Arroz poblano
Also known as:
es - Spanish: Arroz poblano
fr - French: Arroz poblano
tr - Turkish: Arroz poblano
Category: rice (rice)
Cuisine: Mexican
Associated cuisines: Mexican
Area: Mexico
Countries: Mexico
Region: Central America

This dish is made with rice and gets its green color from a type of pepper that is processed into a liquid.

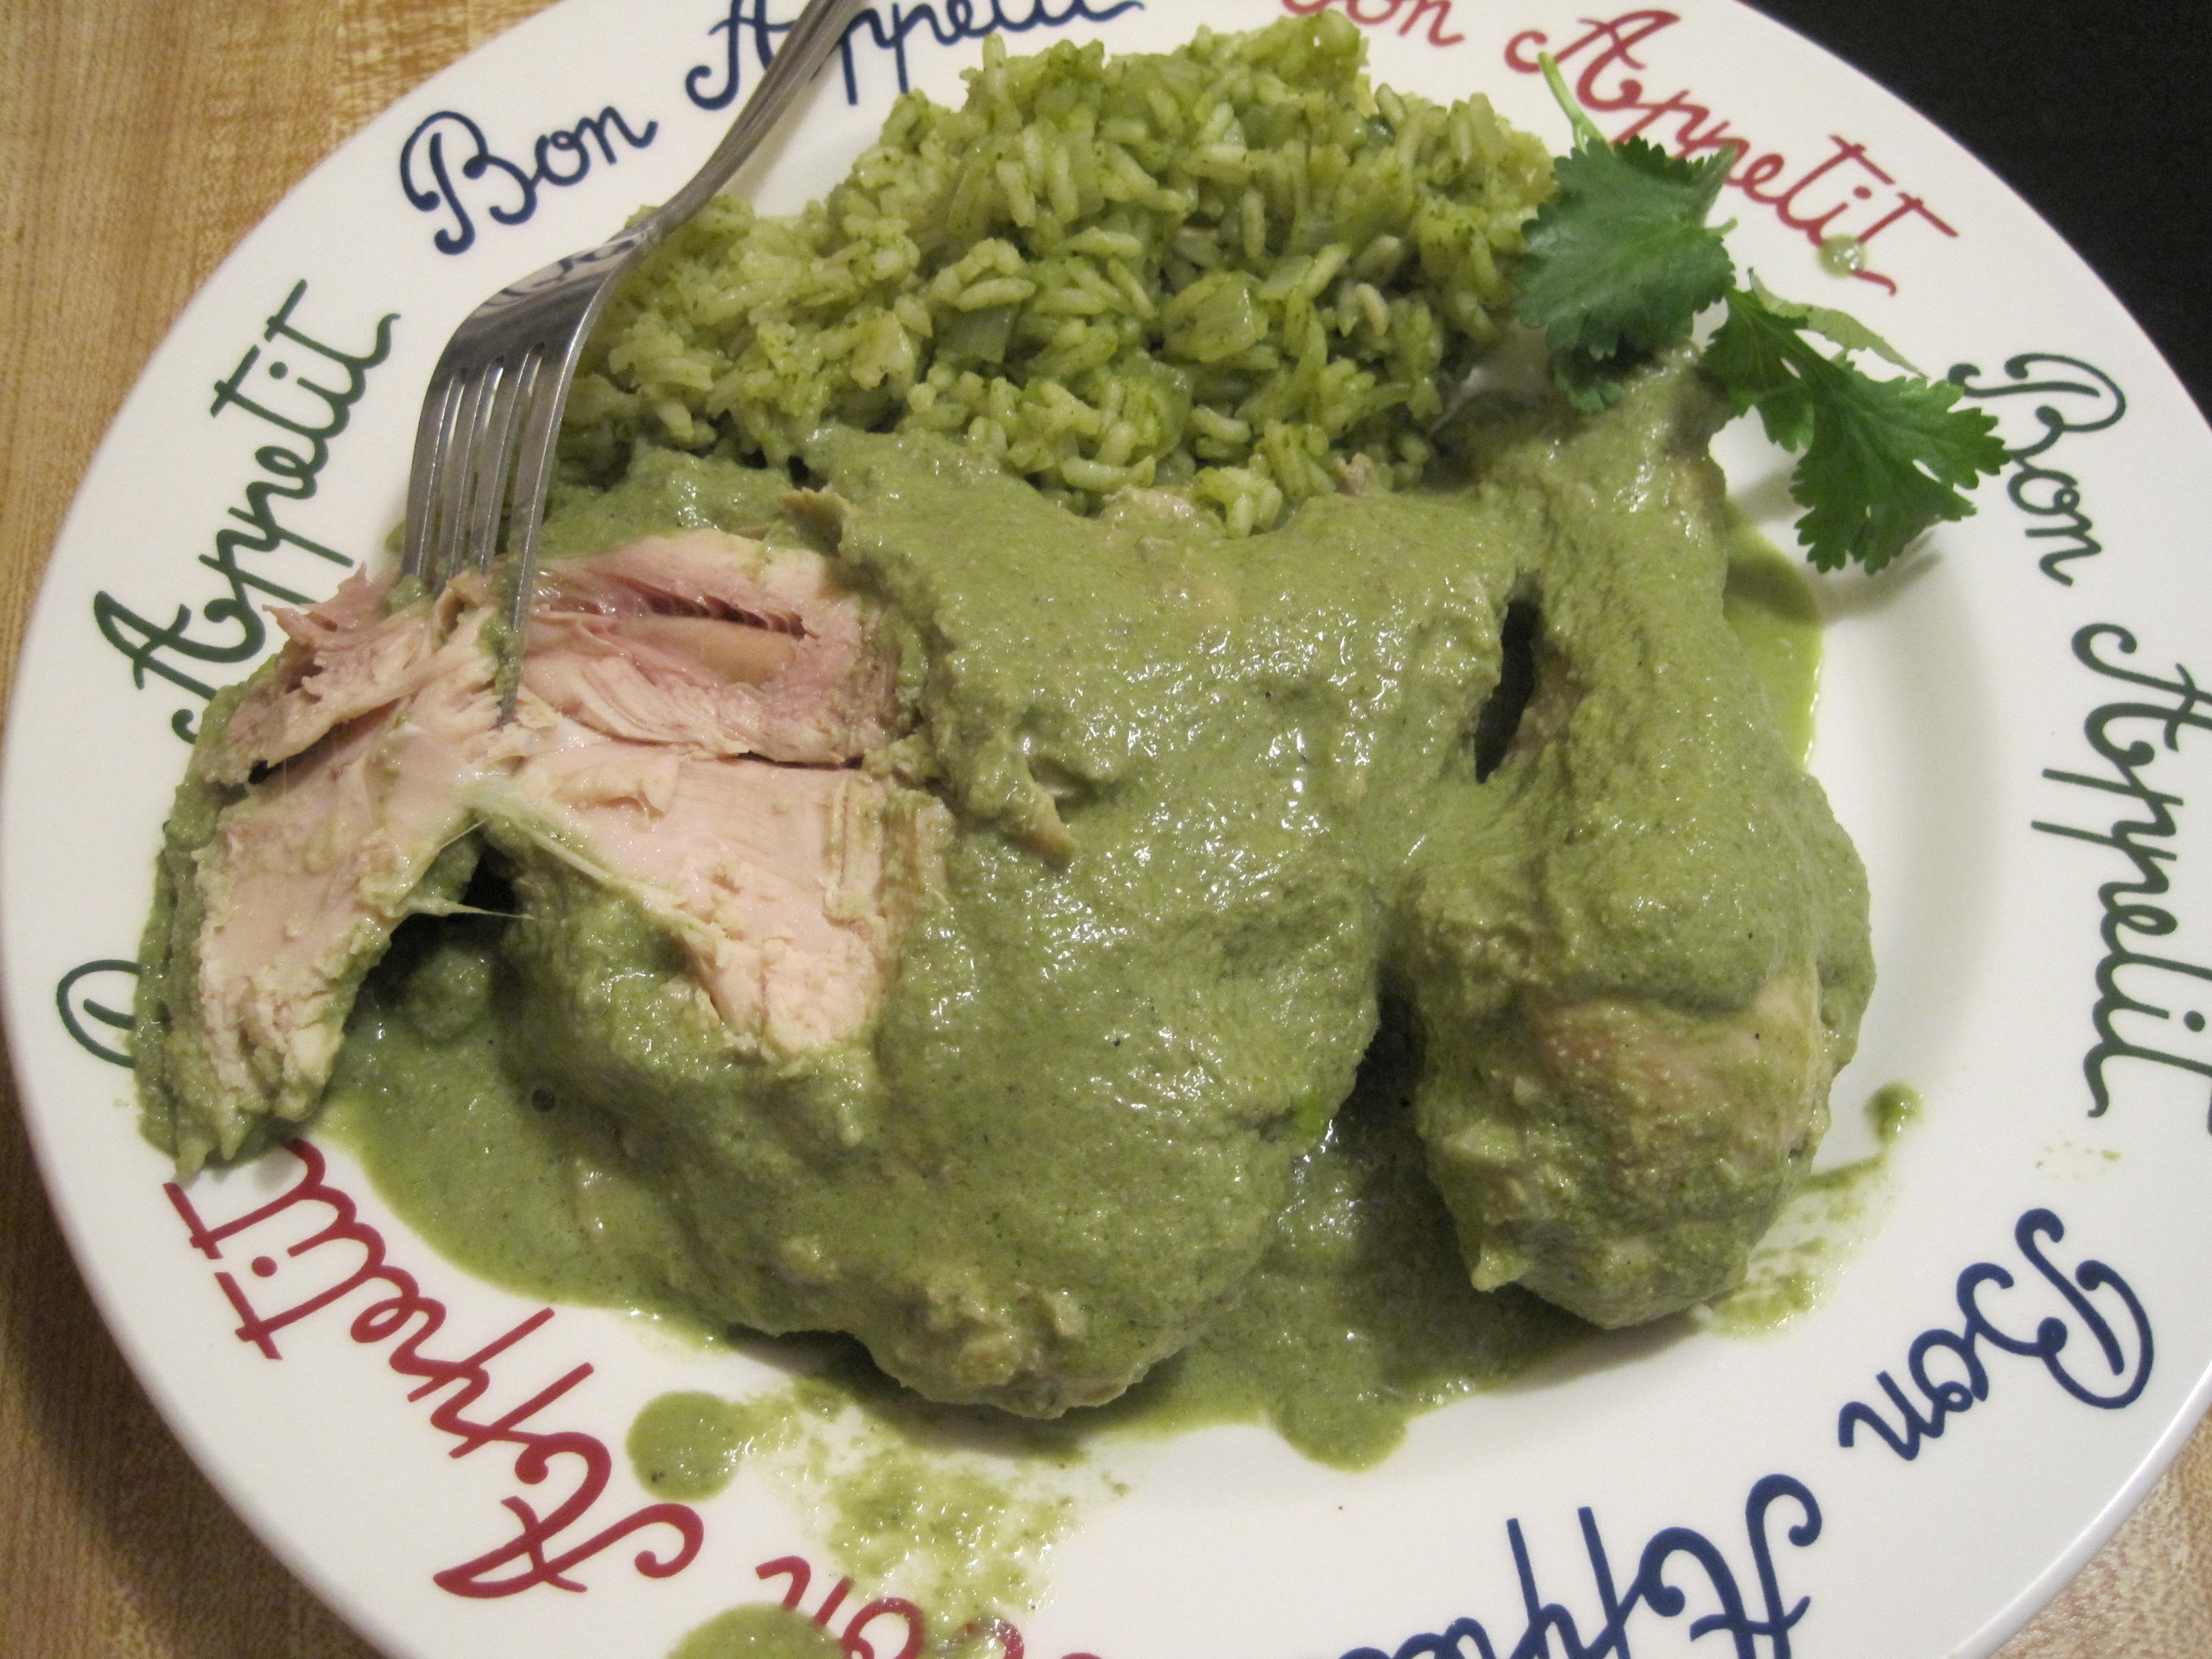